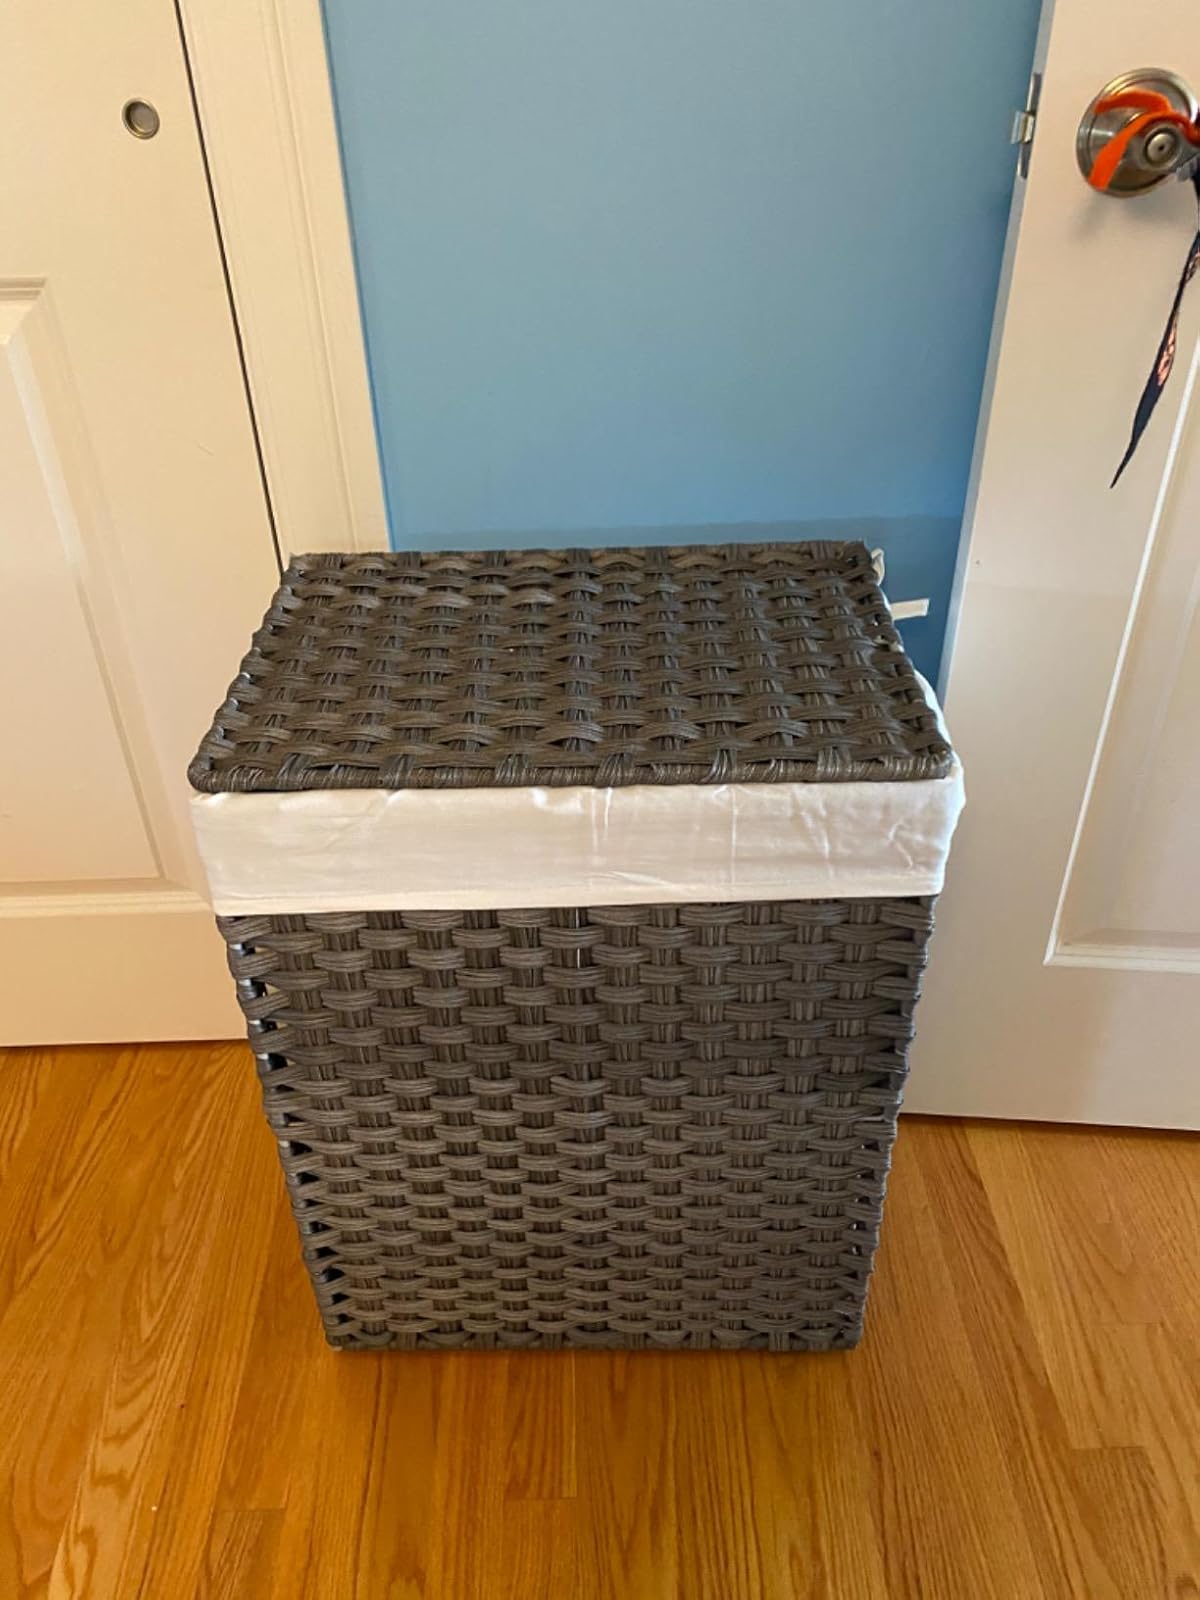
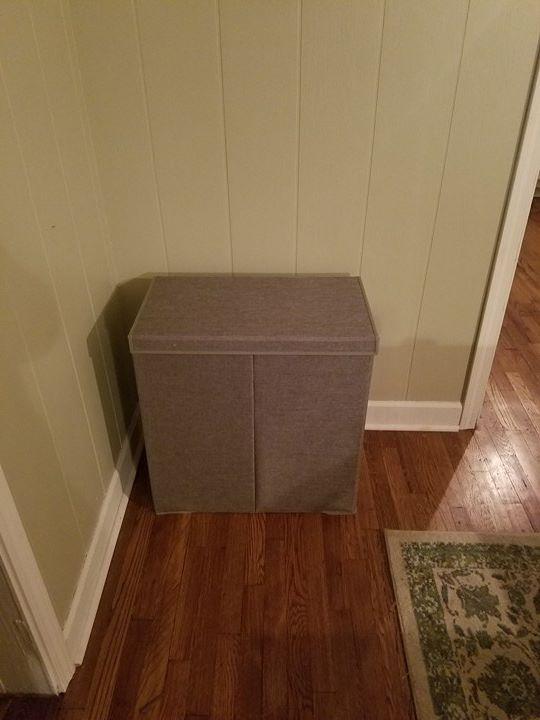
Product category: items_hamper
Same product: no